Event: Nepal Earthquake
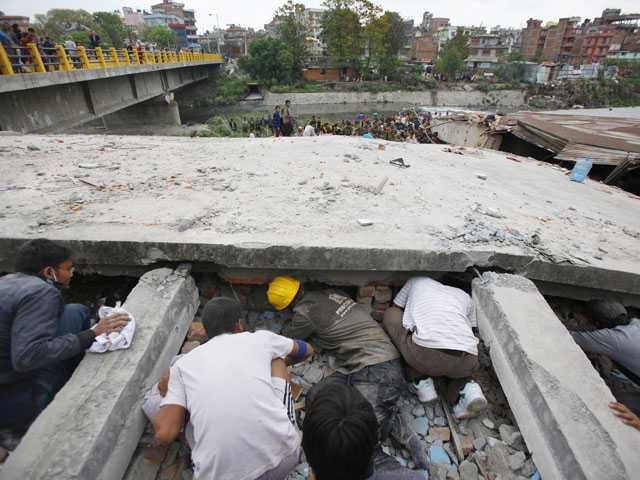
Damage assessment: damage